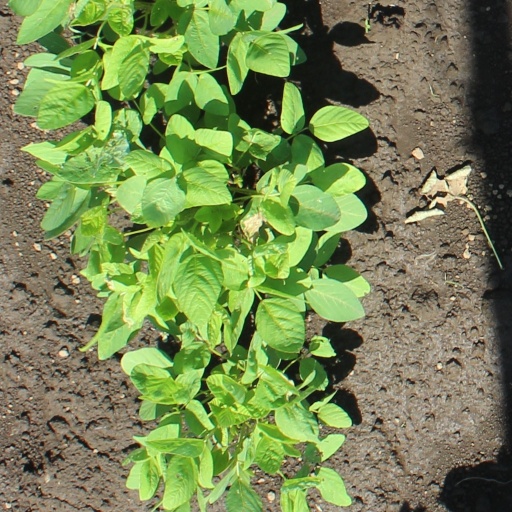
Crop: soybean